Pascual Abaj

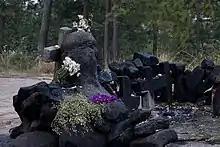
Front view of Pascual Abaj in 2008

After the Spanish conquest, the stone figure is said to have been carried away from a site in the village of Chichicastenango and reset upon the hill so offerings could be made away from the vigilance of the Catholic Church and the Spanish colonists.